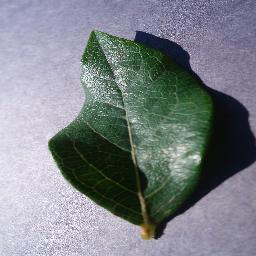
Label: Blueberry___healthy